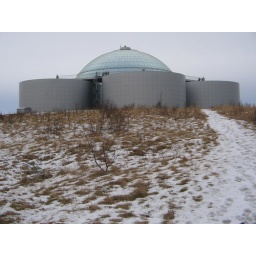
The hot water for the whole of Reykjavik is stored in these tanks. The building also houses the Saga museum.